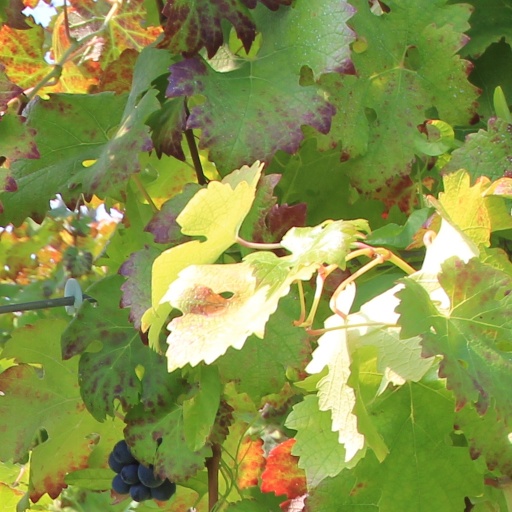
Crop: grape